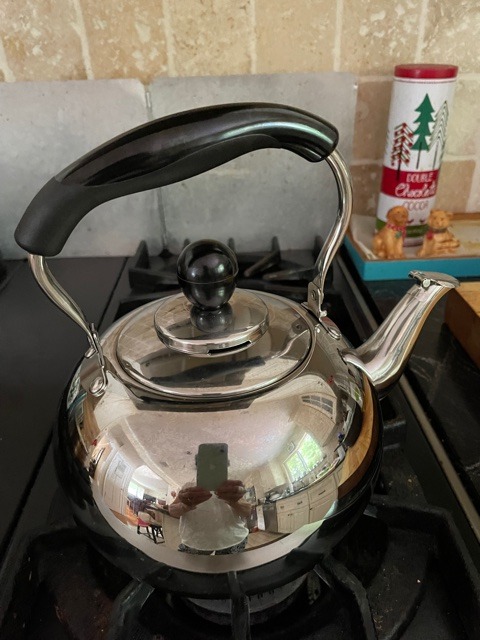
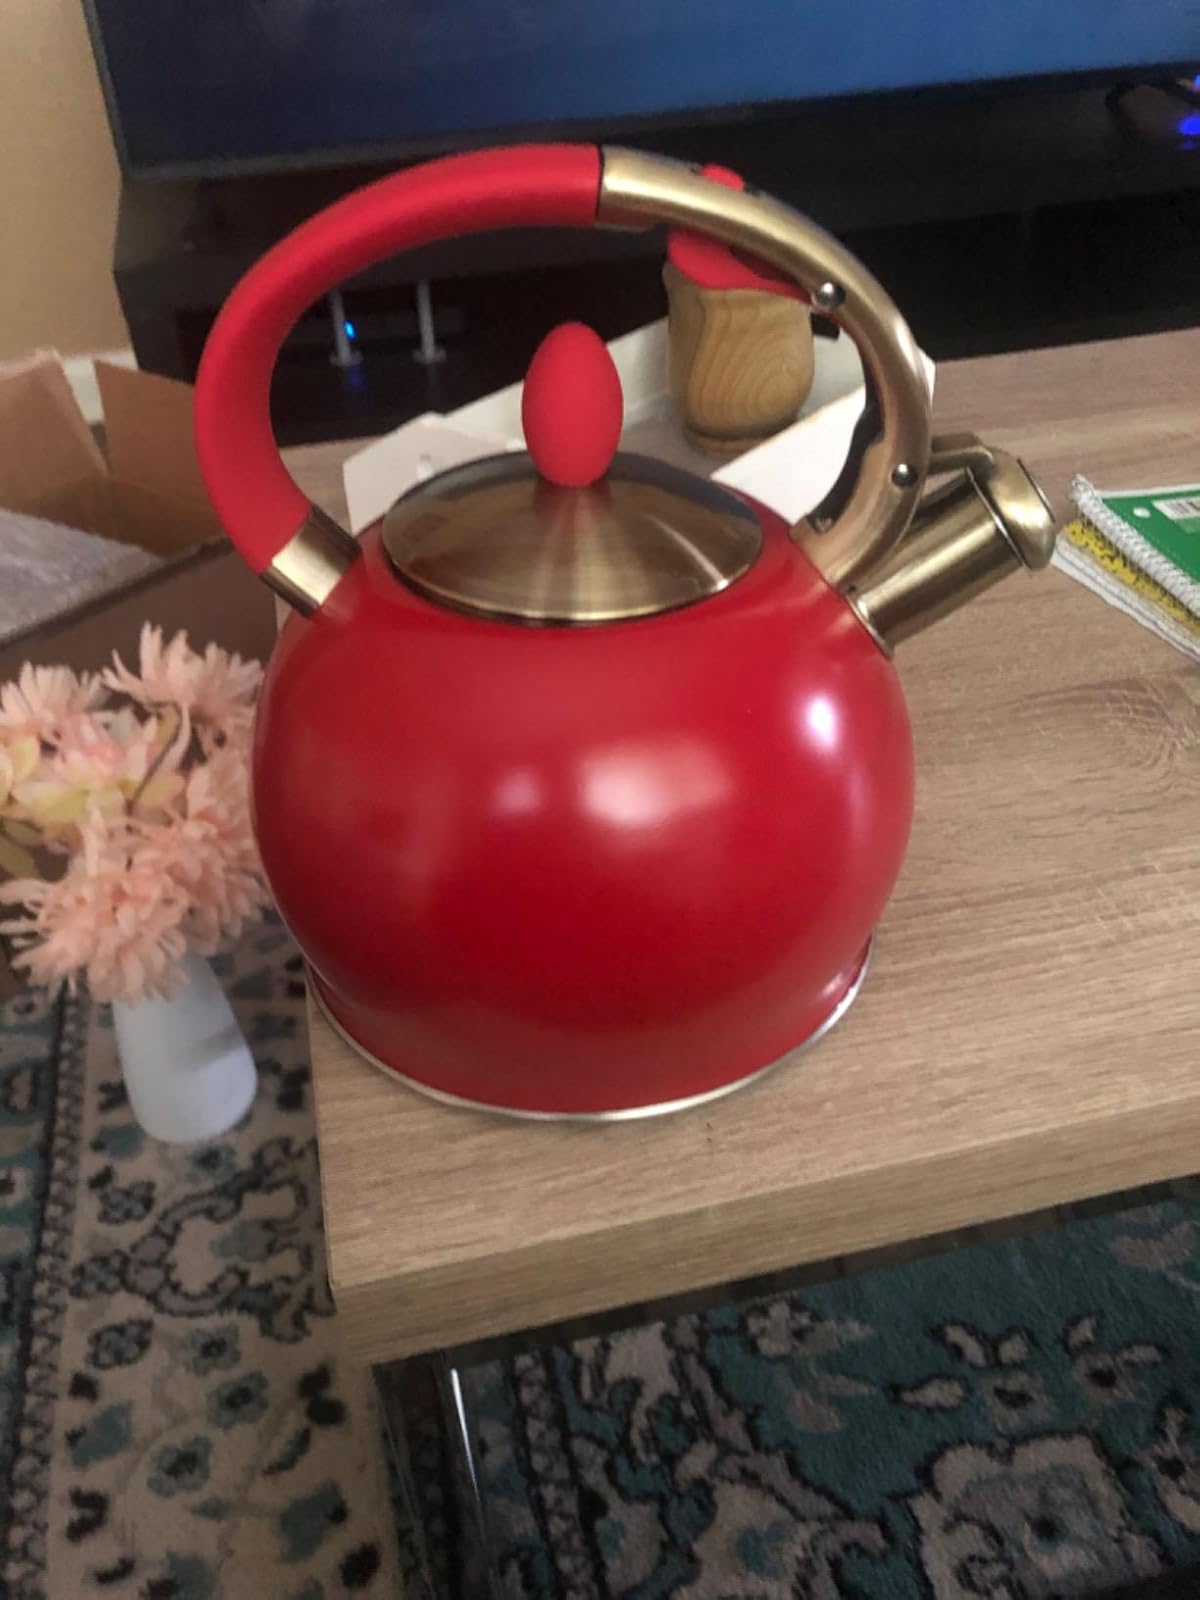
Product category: items_kettle
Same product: no